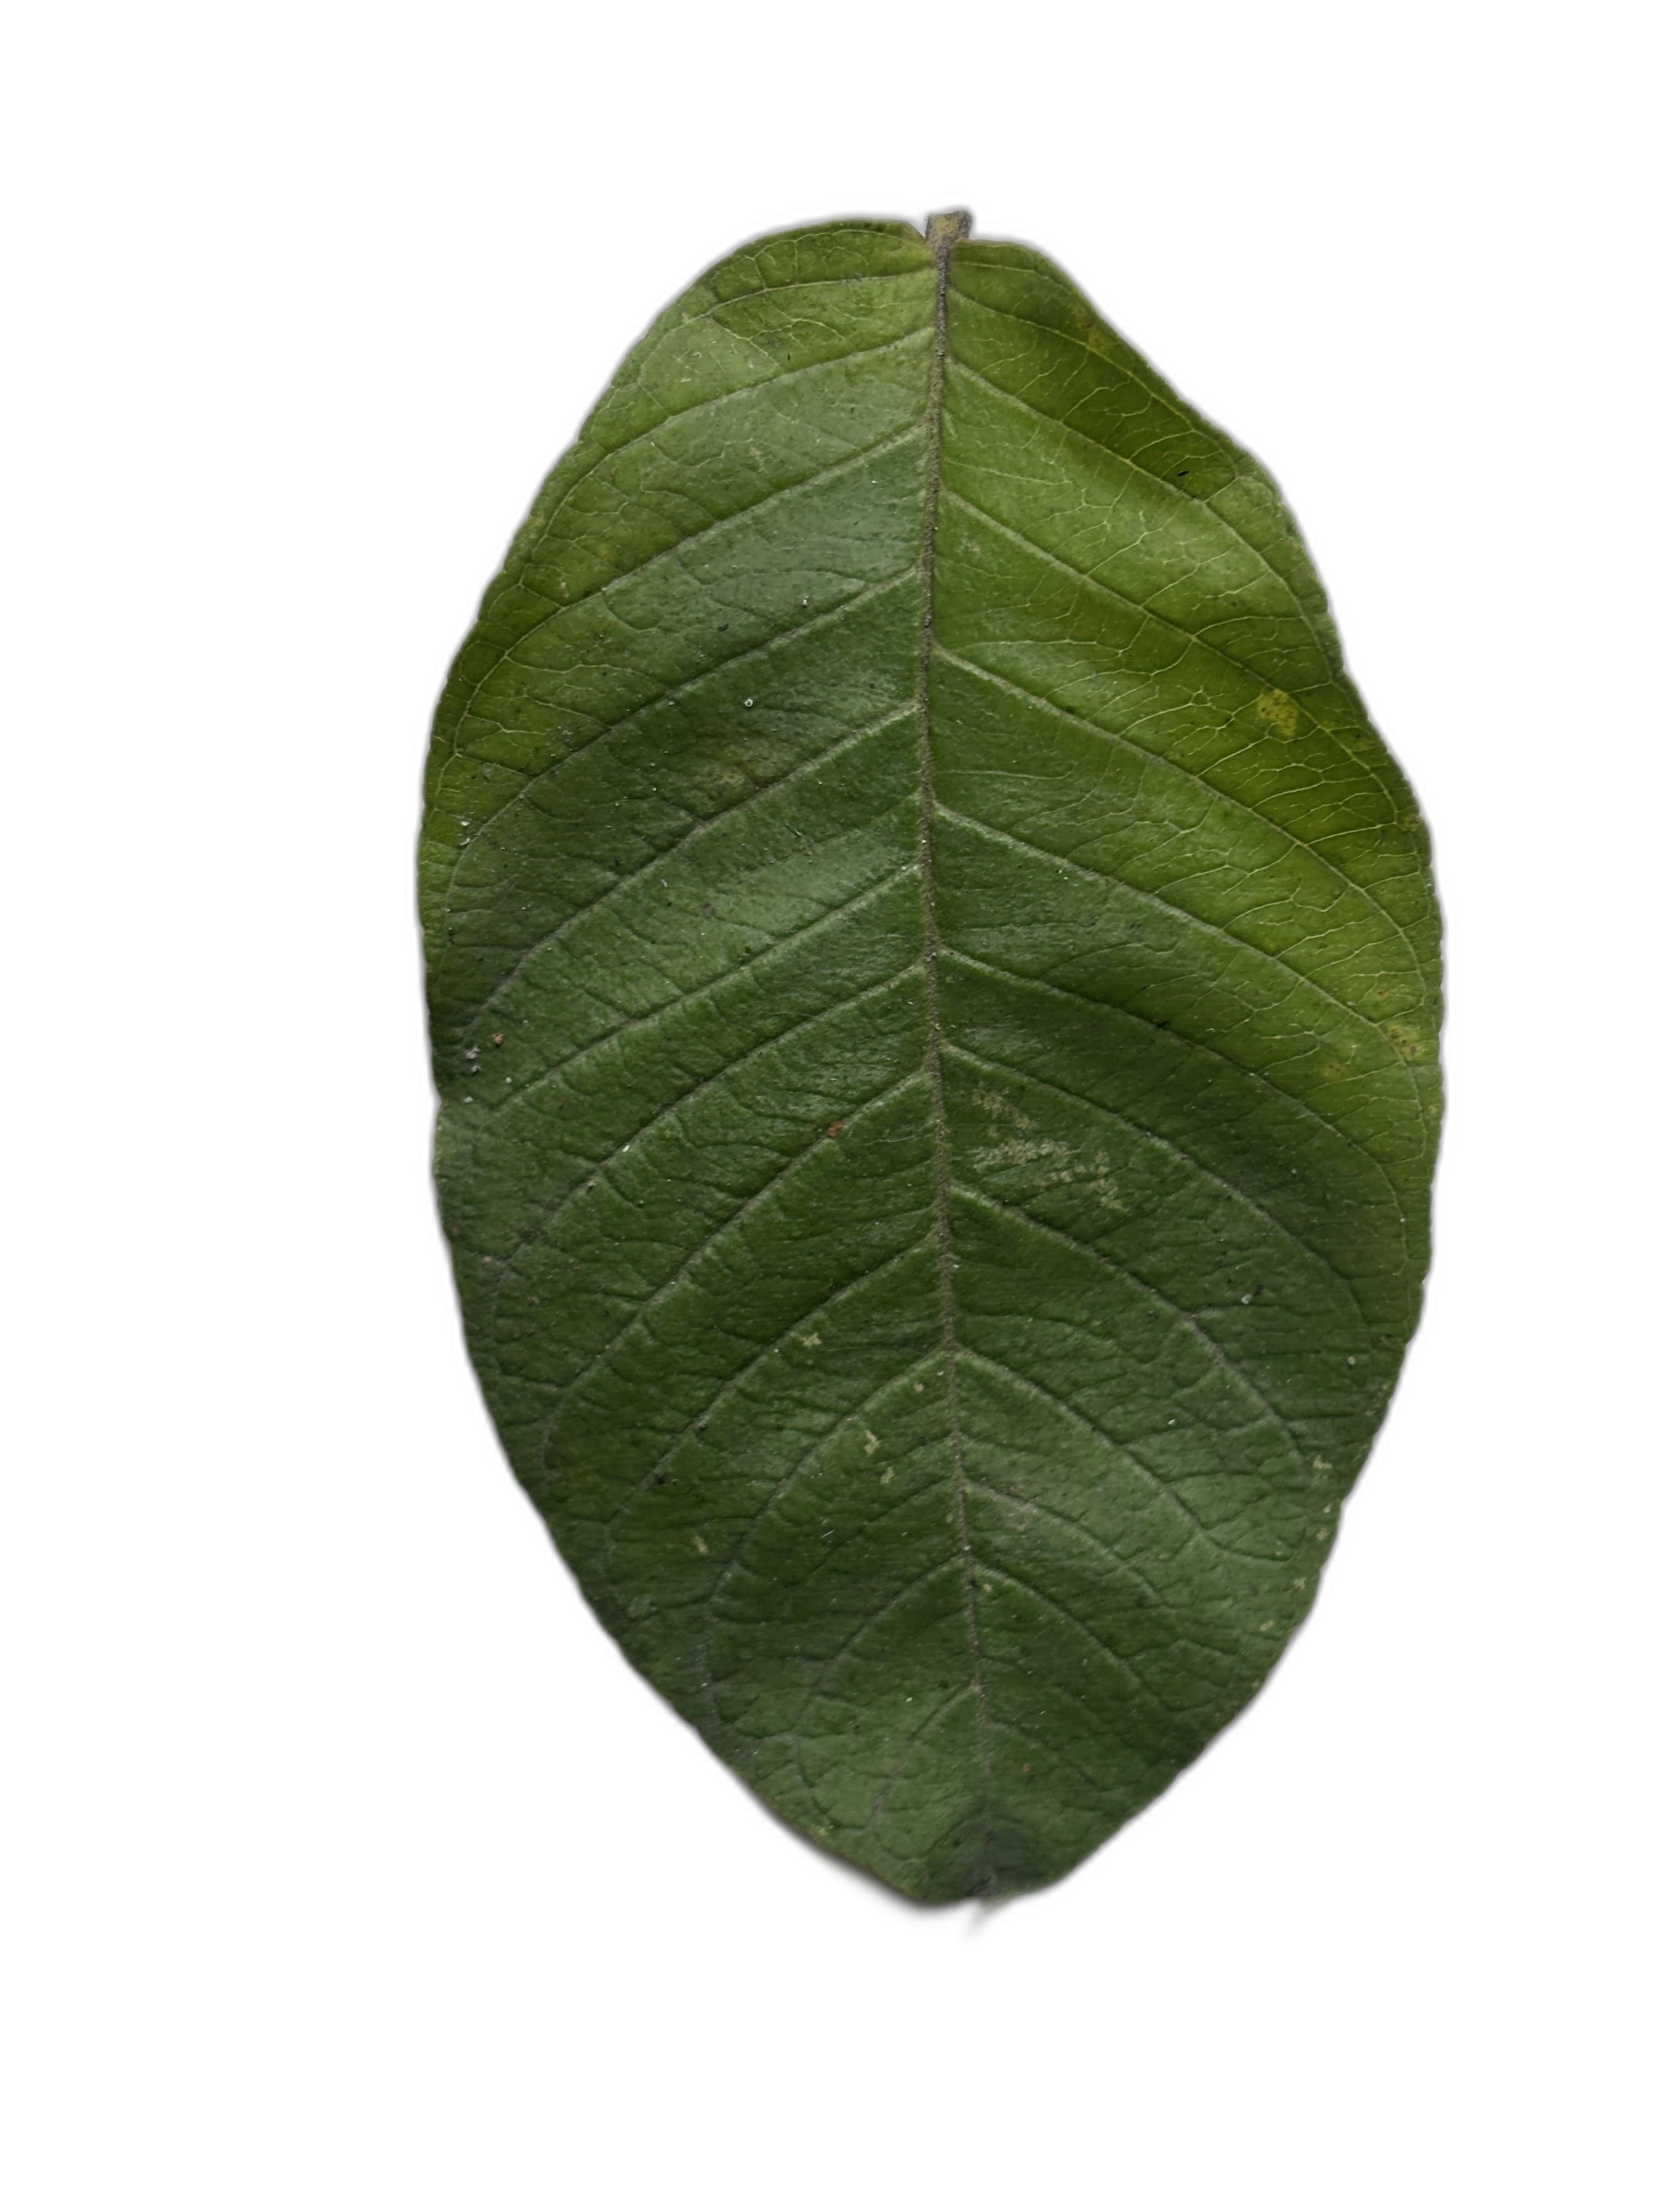
Plant part: leaf
Disease: Healthy